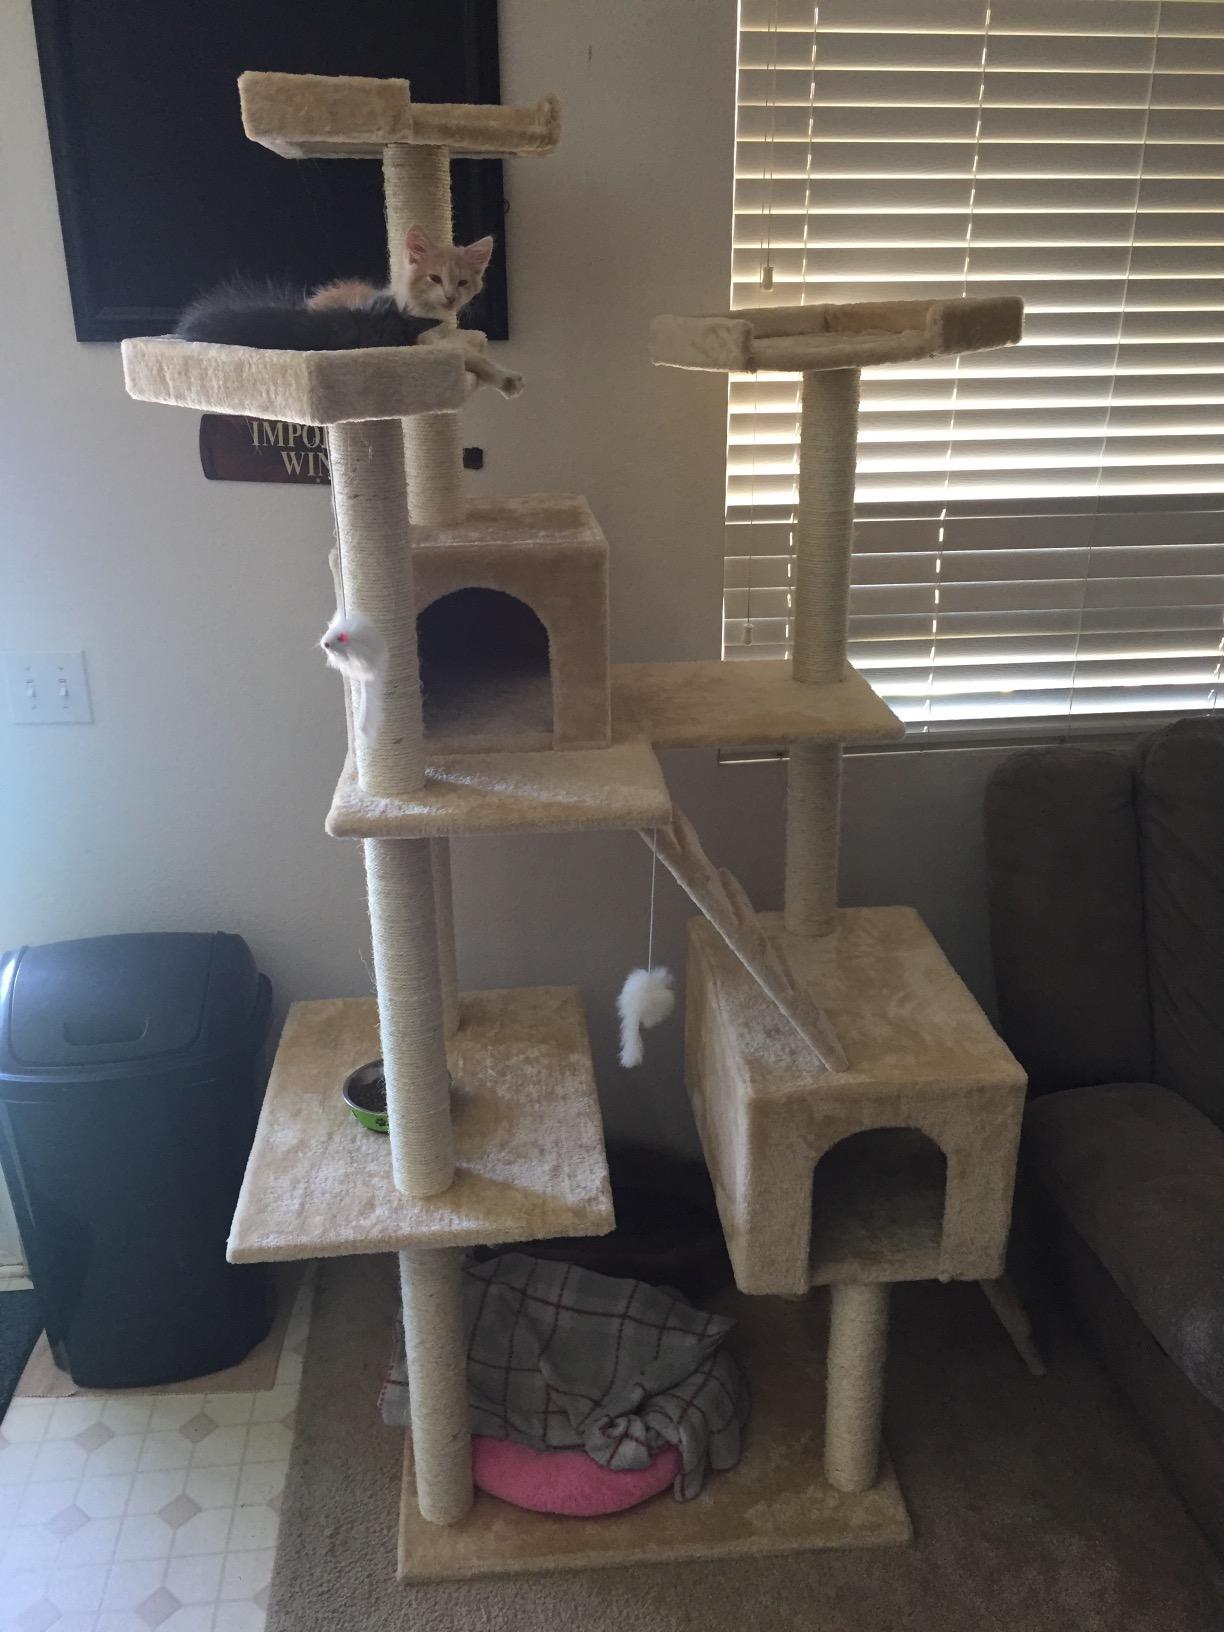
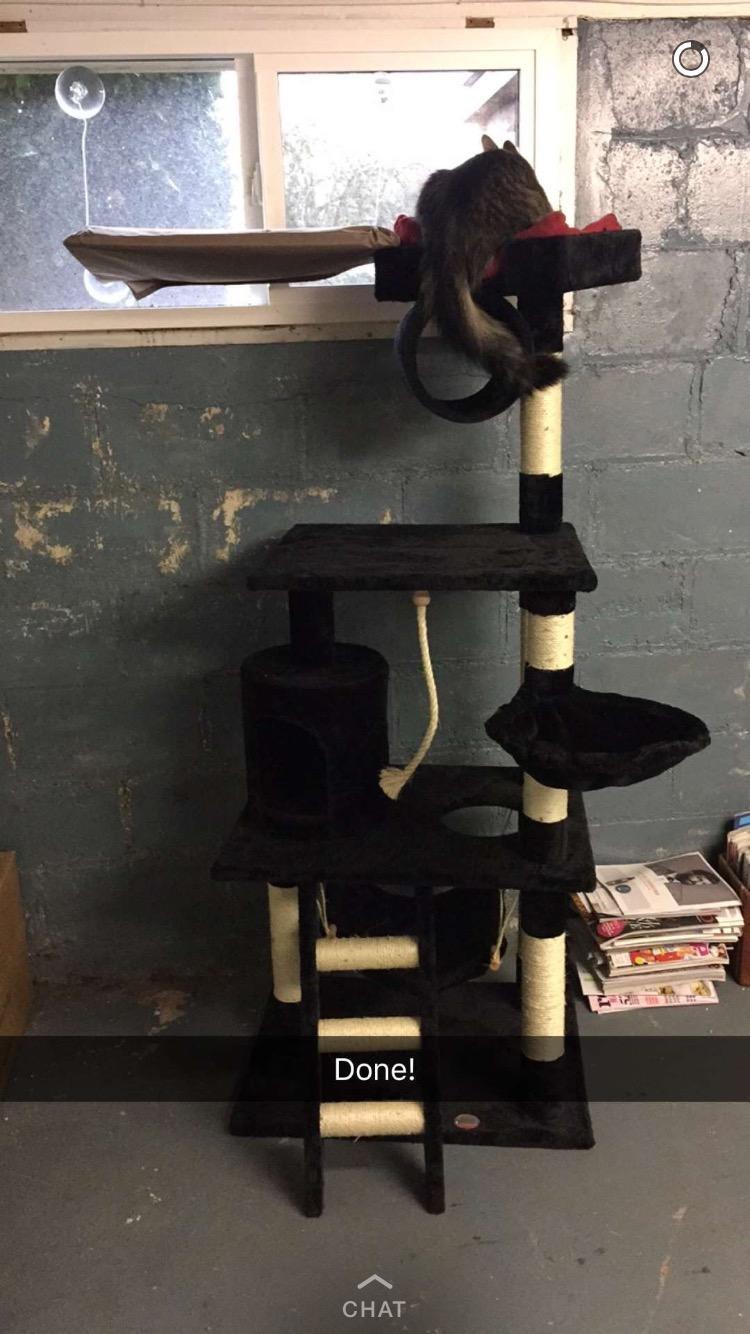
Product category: items_cat tree
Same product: no